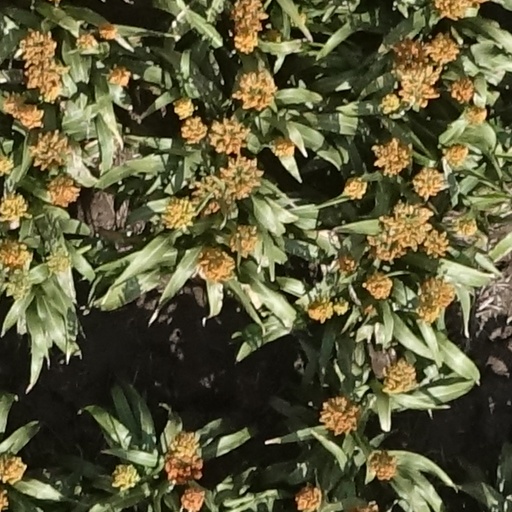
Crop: sorghum